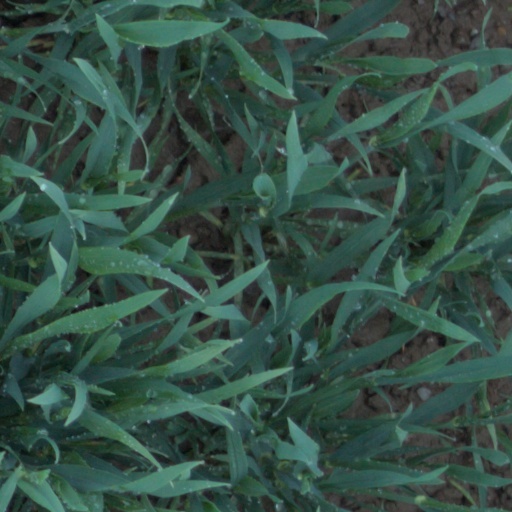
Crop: wheat